Question: Please indicate a possible affordance area of the brush_with_toothbrush that can be used for brushing teeth
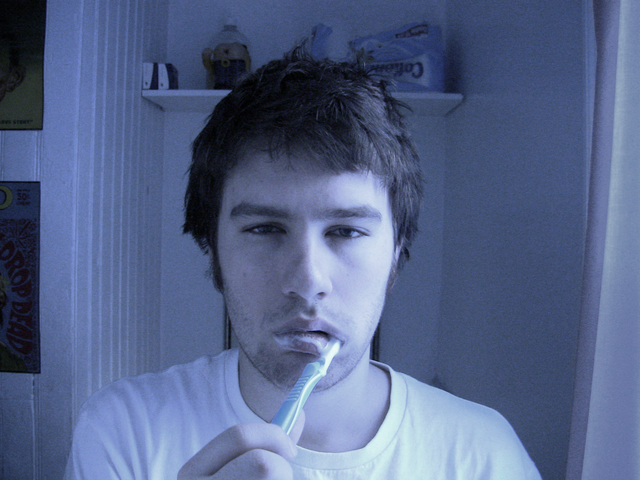
Answer: [279.149, 329.086, 345.865, 419.982]